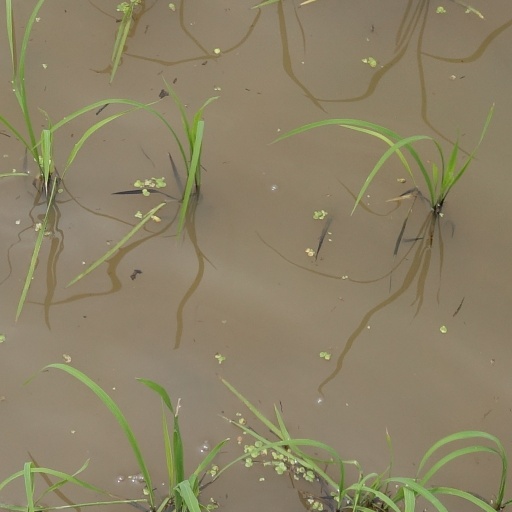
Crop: rice